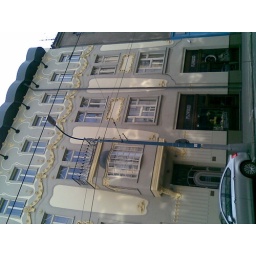
fabulously renovated building in Sturova street central Bratislava, lavishly decorated and with a great cafe on the ground floor!